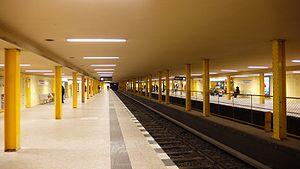
Leopoldplatz est une station de la ligne 6 et de la ligne 9 du métro de Berlin, dans le quartier de Wedding, sous la place du même nom.